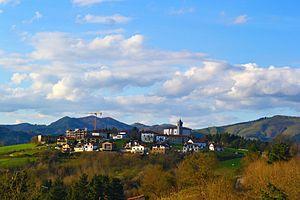
Orendain en basque ou Orendáin en espagnol est une commune du Guipuscoa dans la communauté autonome du Pays basque en Espagne.